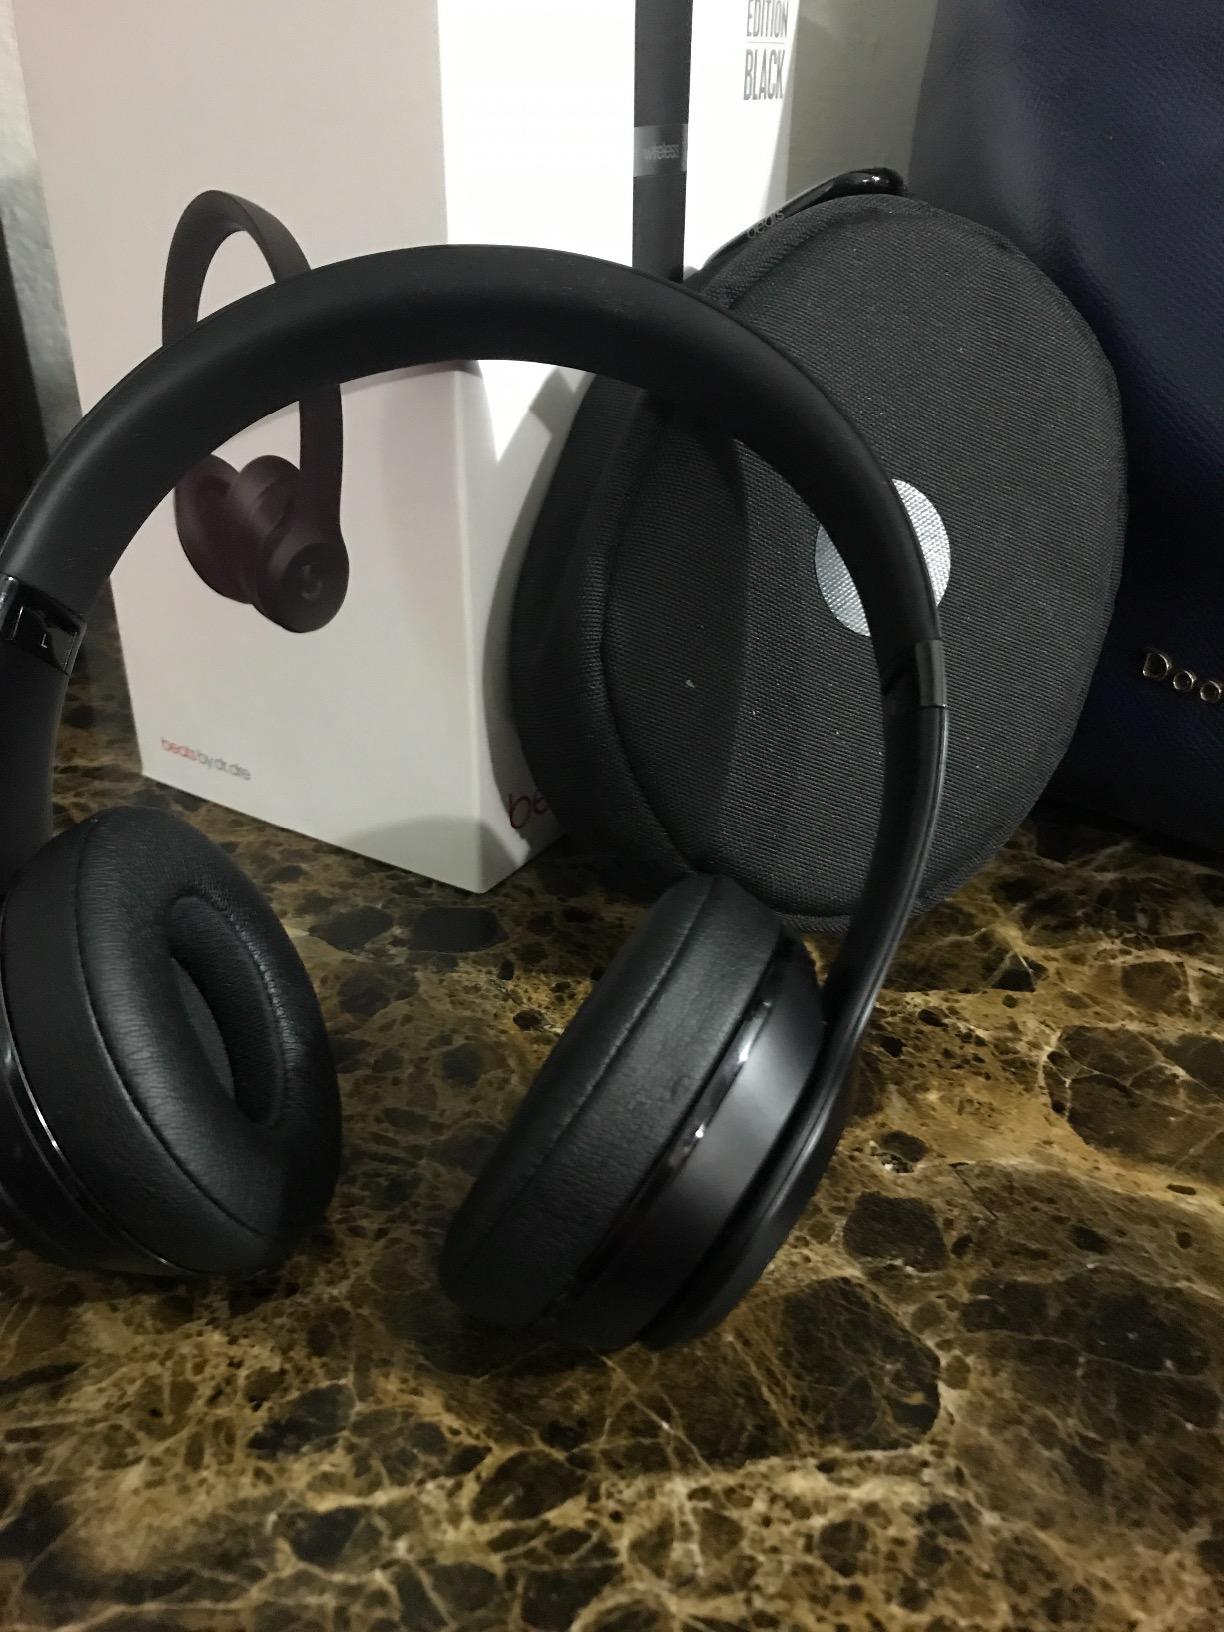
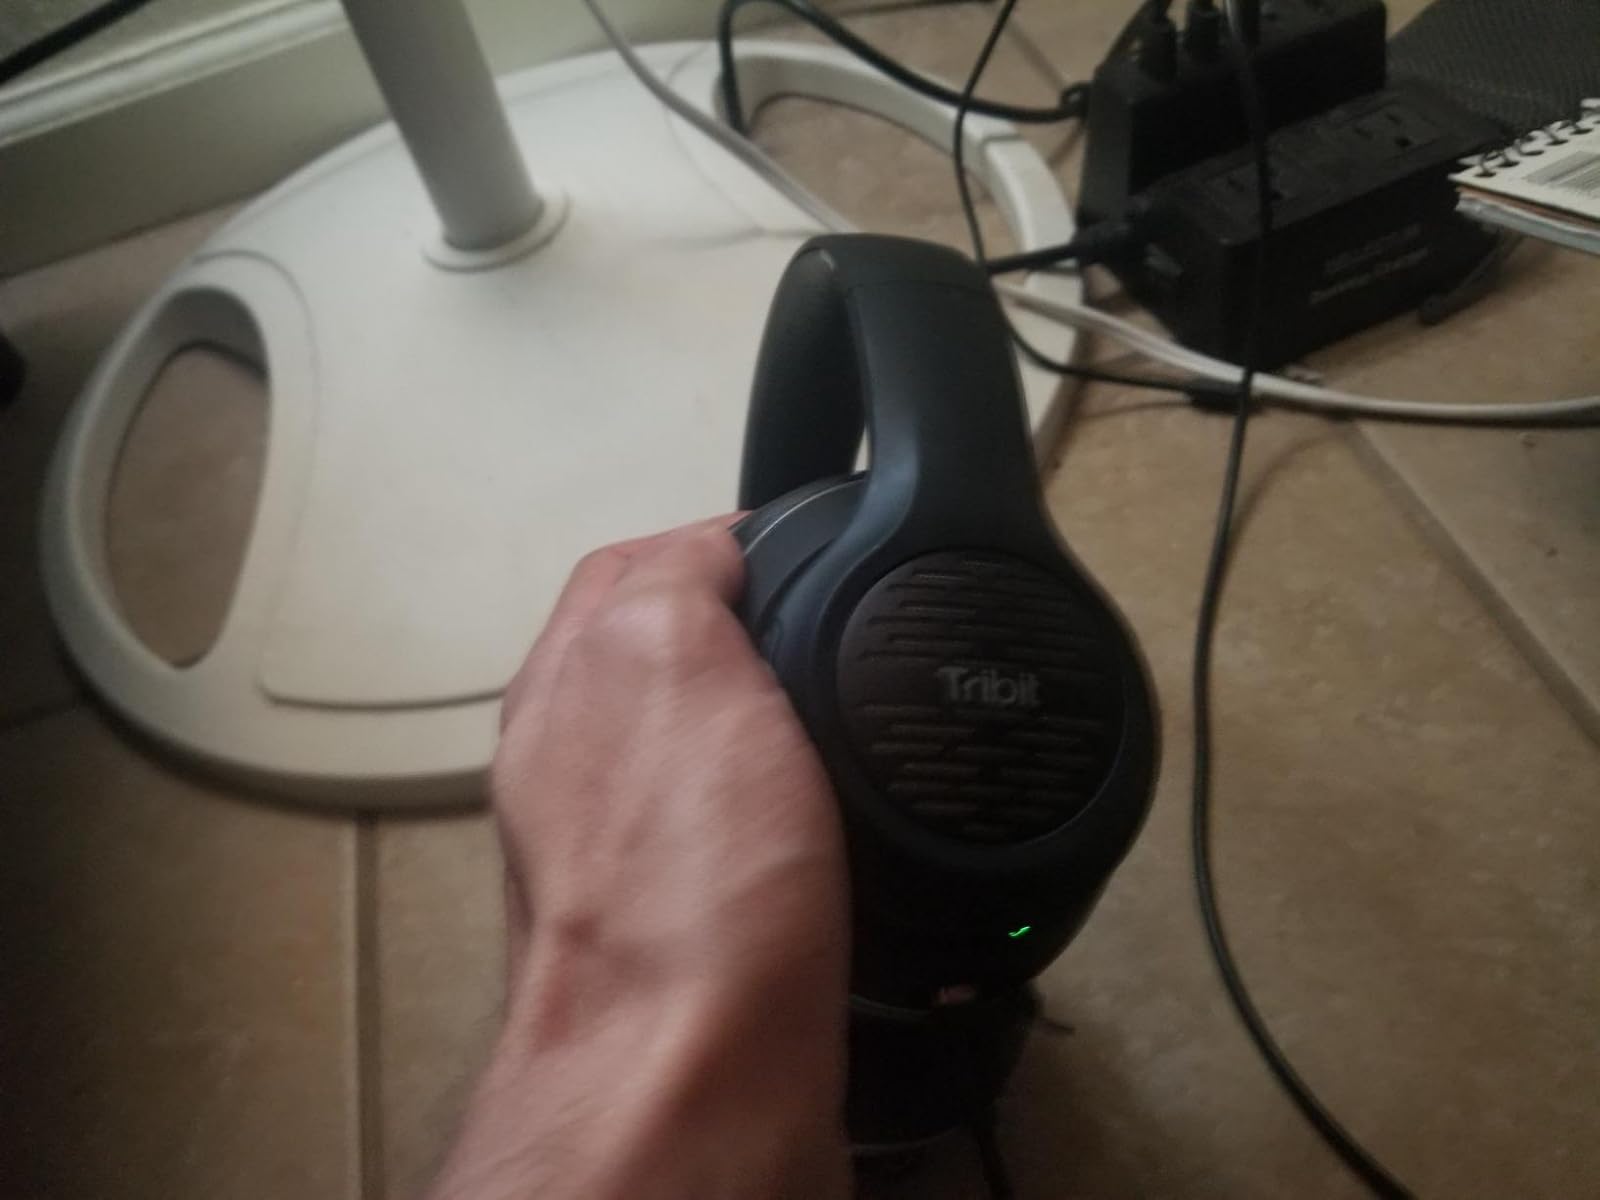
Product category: headphones
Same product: no